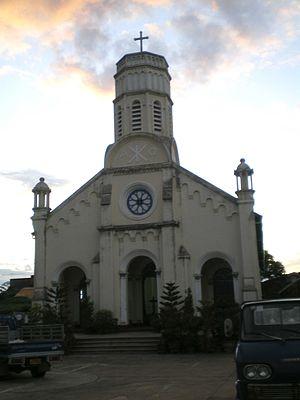
Le catholicisme au Laos est une religion minoritaire de ce pays. L'Église catholique y a installé des missions qui ne se sont développées que tardivement. Elle est officiellement reconnue au Laos par le Parti révolutionnaire populaire lao depuis 1979, après des décennies de persécutions et son interdiction en 1975. Les cinq derniers missionnaires étrangers quittent le pays en 1976.
Le vicariat apostolique de Savannakhet est un siège de l'Église catholique au Laos, dépendant directement du Saint-Siège. En 2010, il comptait 13.565 baptisés pour 1.325.966 habitants. Il est aujourd'hui dirigé par Mgr Jean-Marie-Vianney Prida Inthirath.